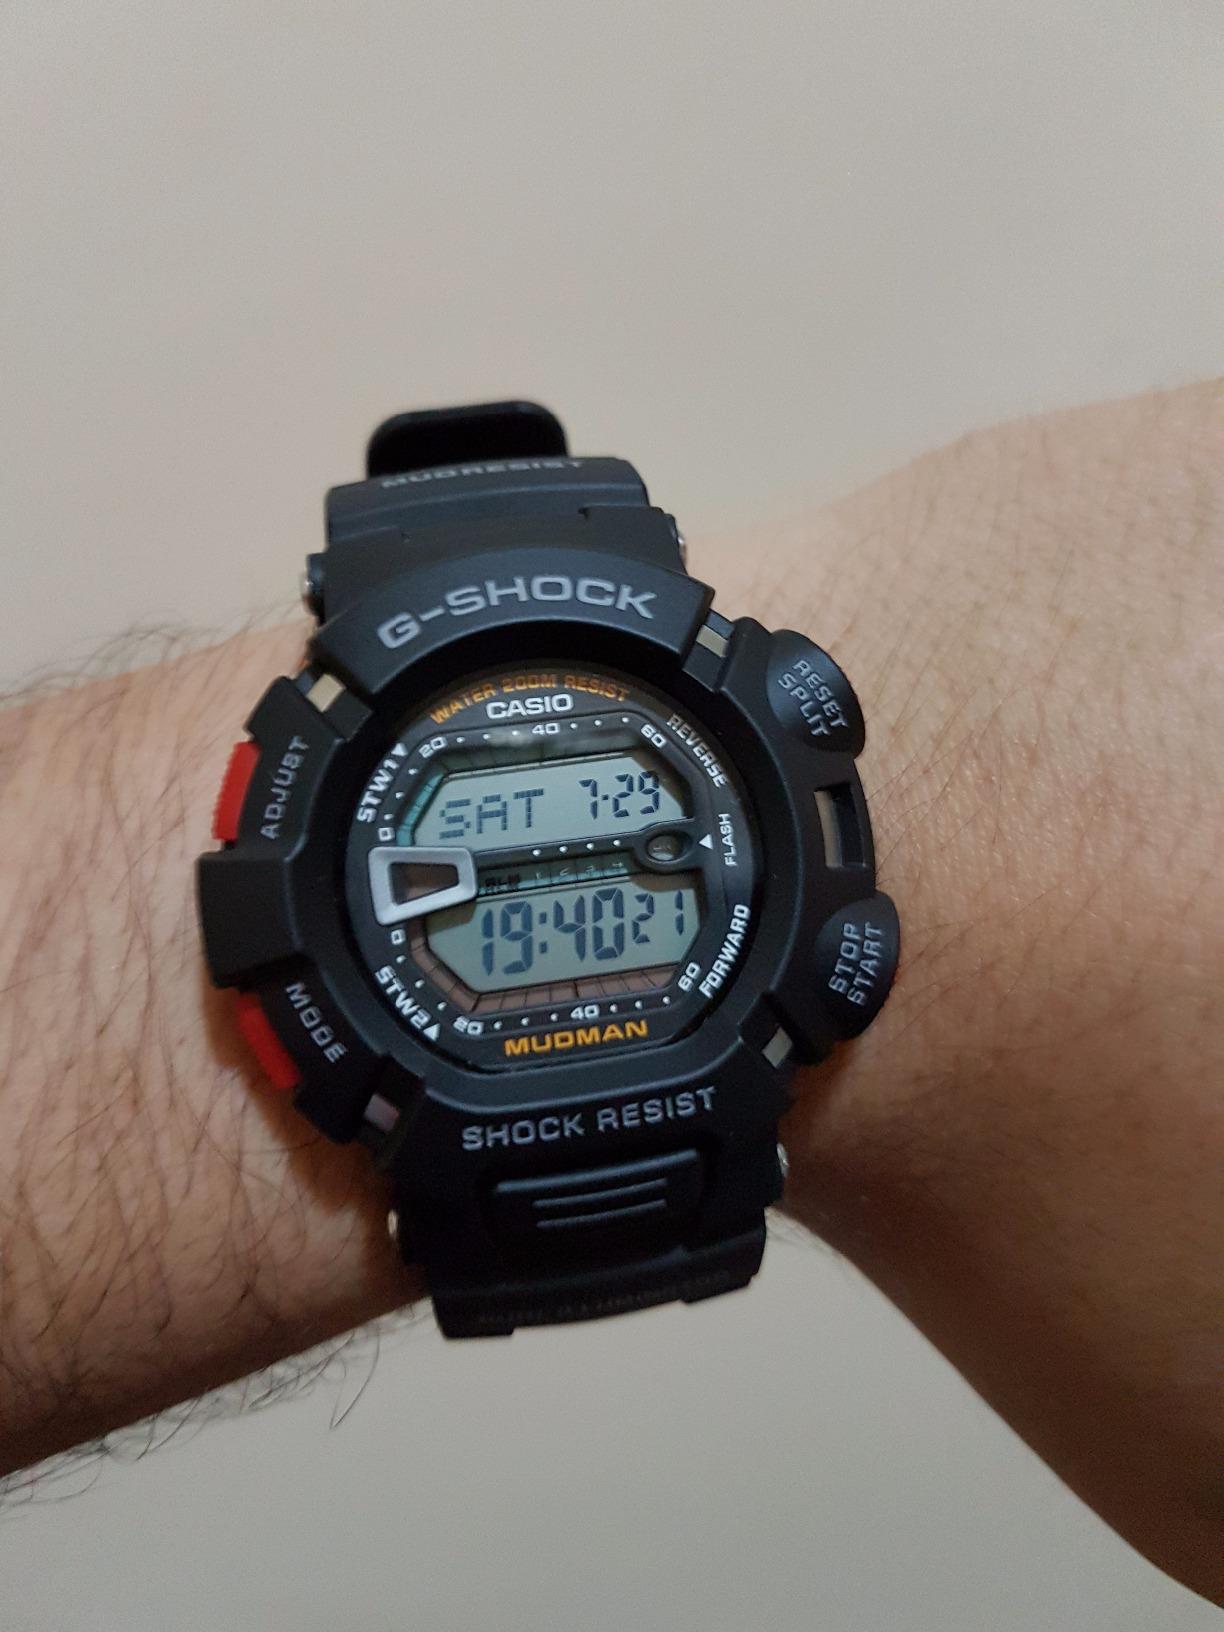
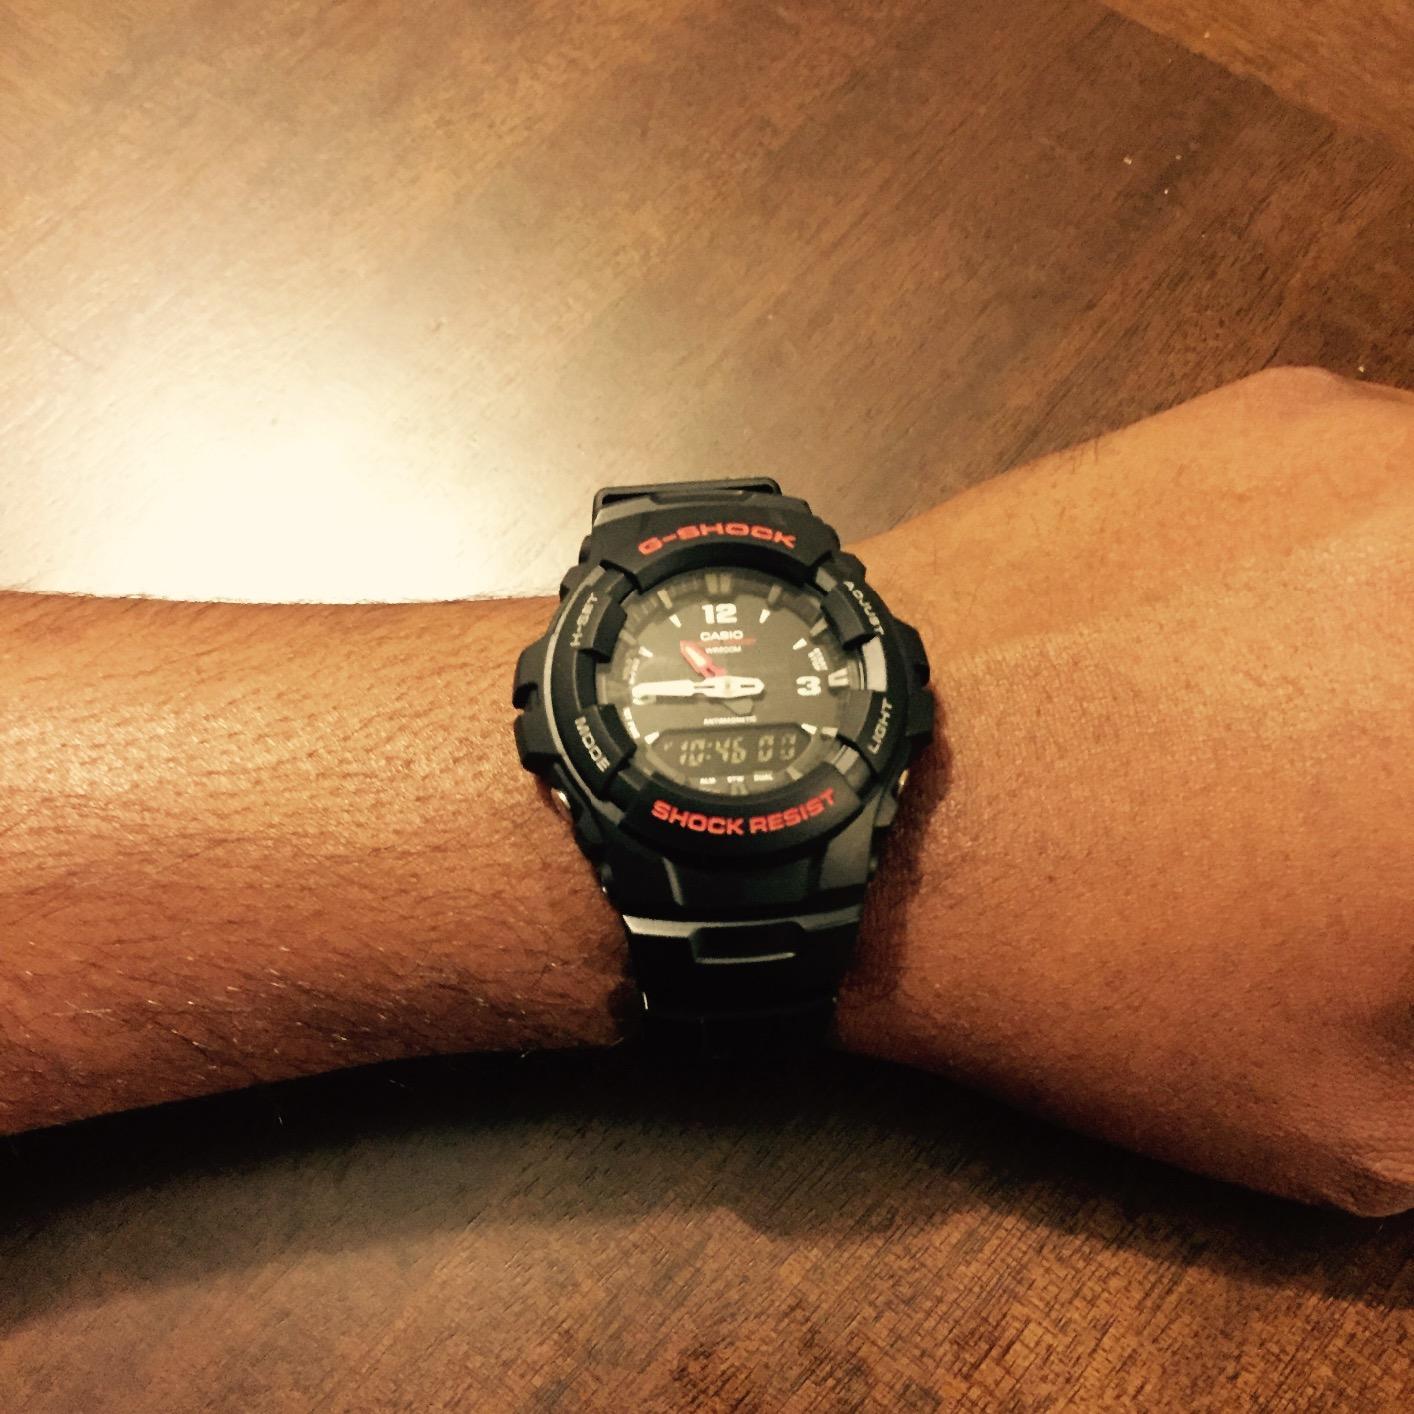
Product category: accessories_watch
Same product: no